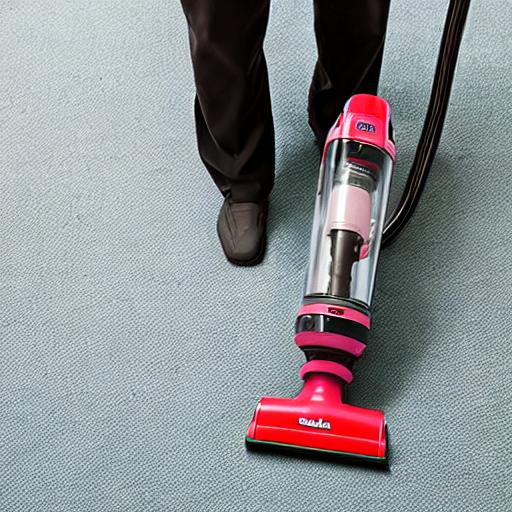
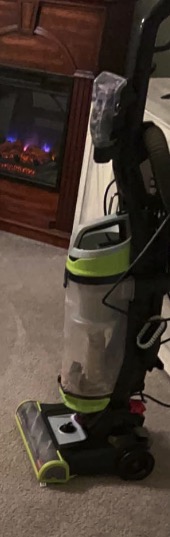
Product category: items_vacuum
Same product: no